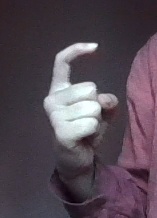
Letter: ra